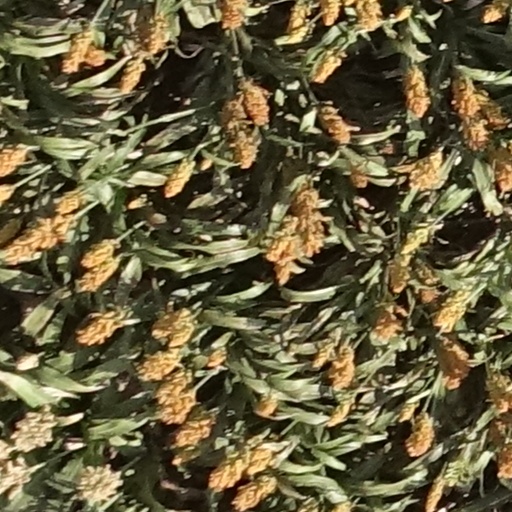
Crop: sorghum